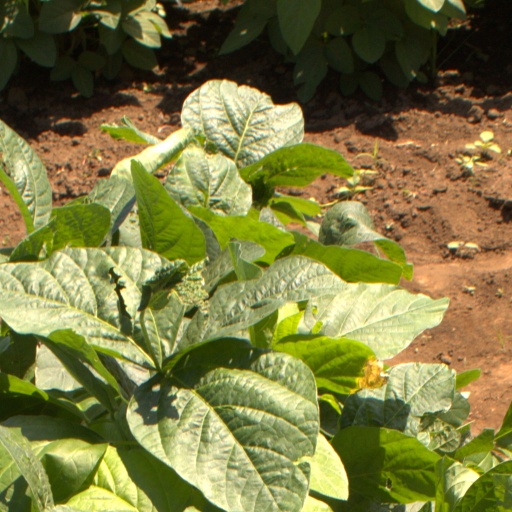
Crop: soybean